Postilion

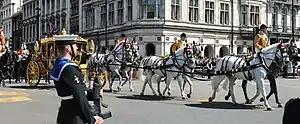
Postilions control the horses drawing the Queen's coach at the State Opening of Parliament, London 2015.

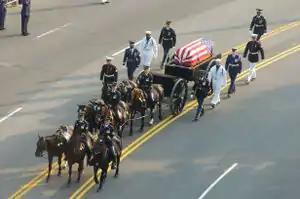
Postilions at the state funeral of Ronald Reagan, 2004

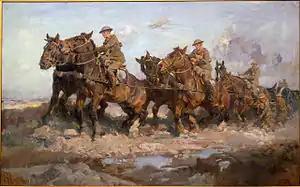
ANZAC horses and postilions struggle to move a gun, Passchendaele, 1917, by Harold Septimus Power.

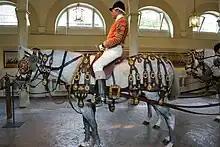
Royal Mews postilion livery

A postilion or postillion is a person who rides a harnessed horse that is pulling a horse-drawn vehicle such as a coach, rather than driving from behind as a coachman does. This method is used for pulling wheeled vehicles that do not have a driver's seat, such as many ceremonial state coaches and artillery limbers and caissons. Postilion riders are generally arranged one rider for each pair of horses, riding the left horse.